How You Get the Girl

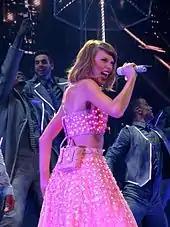
The performance of "How You Get the Girl" on the 1989 World Tour was accompanied by a choreography inspired by the musical "Singin' in the Rain".

Prior to its release, "How You Get the Girl" was used in a Diet Coke advertisement in which the number of cats increased whenever Swift took a sip from a can of Diet Coke. The advertisement featured her cat, Olivia Benson. Swift included "How You Get the Girl" in the set list of the 1989 World Tour (2015). She sang it wearing a glowing pink polka dot two piece dress, accompanied by choreography performed by backup dancers with neon umbrellas. According to several media publications, the choreography evoked the themes of the musical film "Singin' in the Rain" (1952). Swift performed "How You Get the Girl" on acoustic guitar during the second Dublin show of the Reputation Stadium Tour (2018) and the first Sydney show of the Eras Tour (2023–2024). She played the track on piano during the final Atlanta and New Orleans shows of the Eras Tour, the latter performance in a mashup with her song "Clean" (2014). During the final Stockholm show of the tour, Swift performed "How You Get the Girl" on acoustic guitar as part of a medley with her singles "Message in a Bottle" (2021) and "New Romantics" (2016). She dedicated the performance to Martin, who was present in the audience.